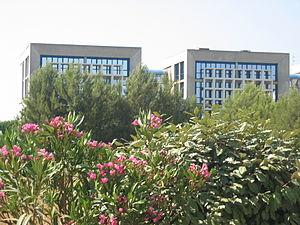
Le Parc scientifique et technique Georges Besse, photo de Nicolas Cadène. Propre travail, libre de droits (domaine public).
Nîmes est une commune du sud de la France, préfecture du département du Gard en région Occitanie. Ses habitants se nomment les Nîmois.